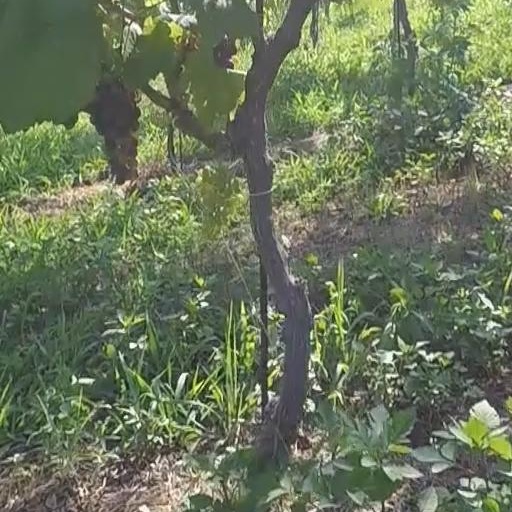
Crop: grape